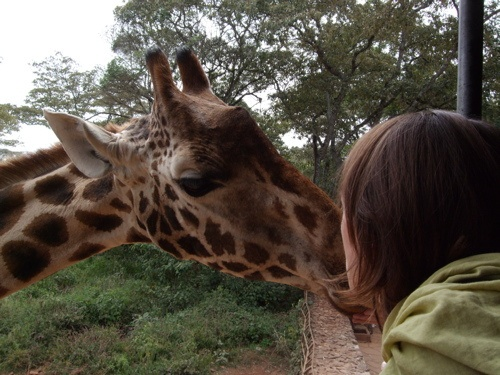
A woman kisses a giraffe on the nose.
A woman puts her face up to a giraffe's face.
A woman leaned over being affectionate with a giraffe.
A giraffe comes close to a visitor in its enclosure.
a giraffe that's giving a girl a kiss